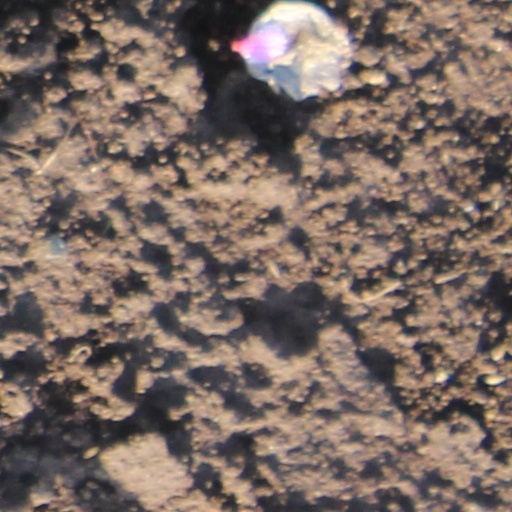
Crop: wheat